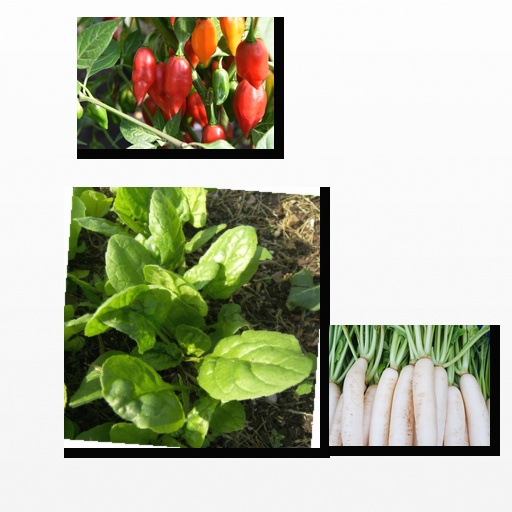
Food items: radish, spinach, chili_pepper